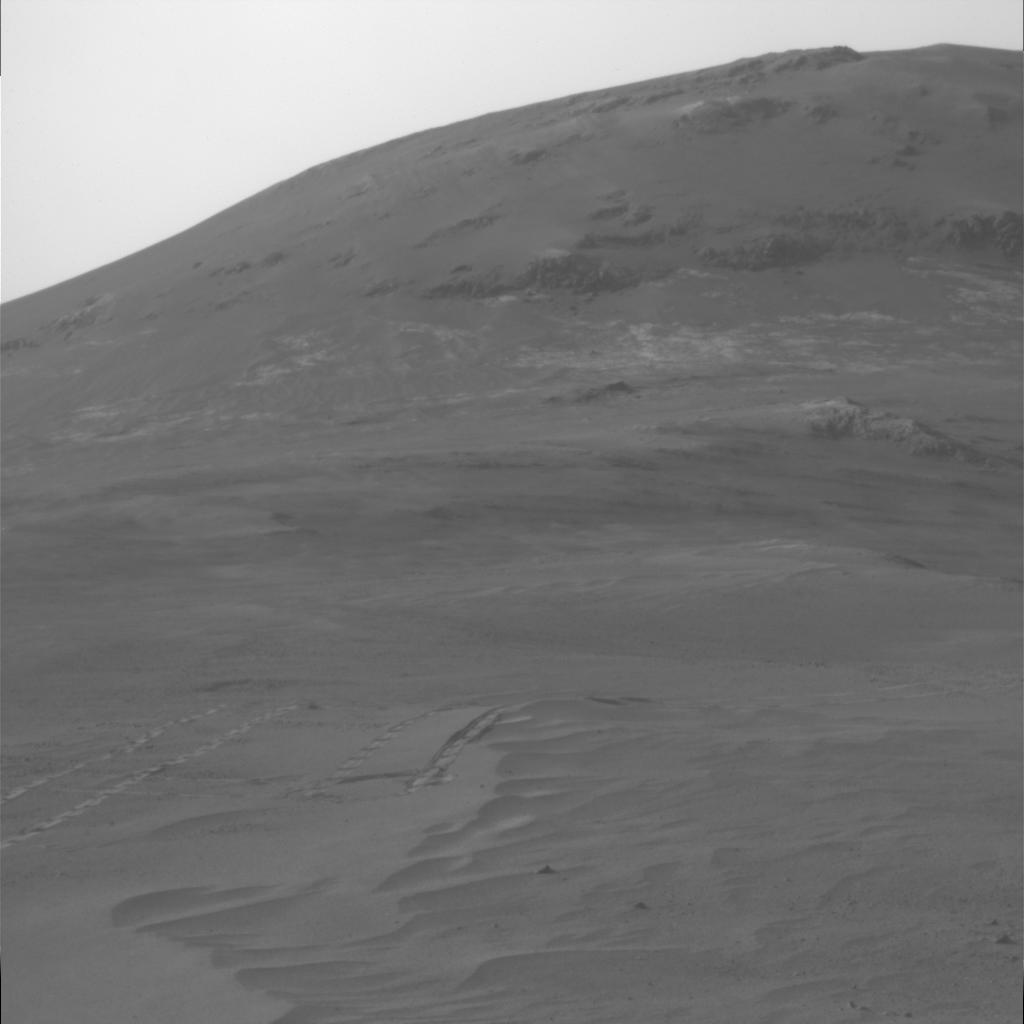
Surface features visible: Rover Tracks, Rock Outcrops, Dunes/Ripples, Soil, Distant Vista, Sky